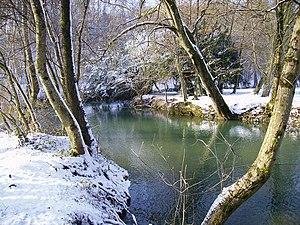
Haironville est une commune française située dans le département de la Meuse, en région Grand Est.